Sky position (RA, Dec in degrees): 196.928, 24.811
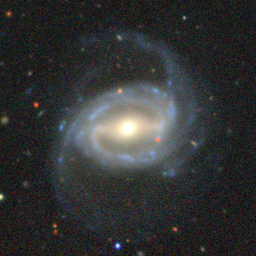
Galaxy morphology: Barred Spiral Galaxies